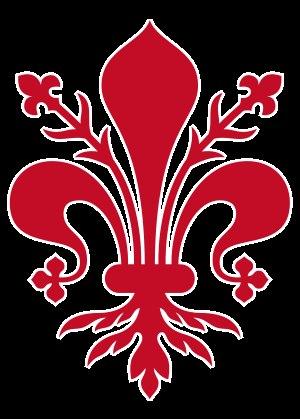
Florence a été fondée pendant l'époque romaine, en 59 av. J.-C., près du fleuve Arno. Elle n'a été qu'une simple bourgade jusqu'au XIIᵉ siècle, début de son essor économique et artistique qui dura jusqu'au XVIᵉ siècle. Florence est également le berceau de la langue italienne moderne, fondée sur l'œuvre de Dante.